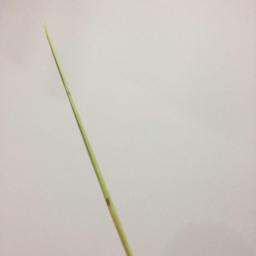
Label: Rice___Leaf_Blast